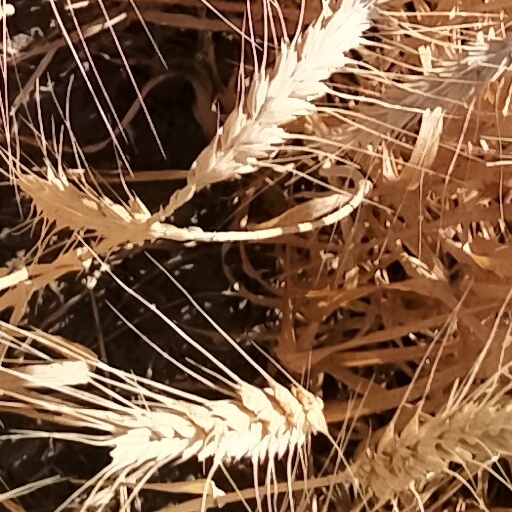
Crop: wheat